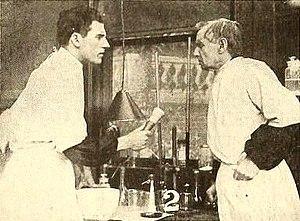
Thomas Jefferson est un acteur américain, né le 10 septembre 1856 à New York et mort le 2 avril 1932 à Hollywood, qui a joué principalement dans des films muets.
Frank Bennett est un acteur américain du cinéma muet, né le 15 septembre 1890 à Bakersfield, en Californie, et mort le 29 avril 1957 à Warren Township.